Distorted Harmony

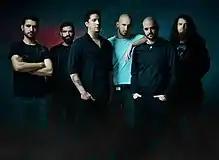
From left to right: Yoel Genin, Iggy Cohen, Yoav Efron, Misha Soukhinin, Yogev Gabay, Amit Plaschkes

Distorted Harmony is an Israeli progressive metal band from Tel Aviv, Israel, formed in 2009.